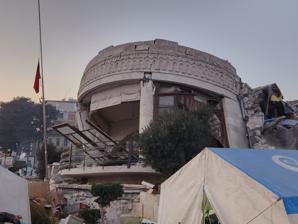
Building: Hatay State Assembly Building
Country: Turkey
Year built: 1927
Destroyed building in Antakya, Turkey Destruction after the 2023 Turkey–Syria earthquake . The Hatay State National Assembly Building was a historical building designed by the French architect Leon Benju and used by the National Assembly of the State of Hatay in its early years. Located in Cumhuriyet Square in the center of Antakya , the building was destroyed during the 2023 Turkey-Syria earthquake . History Designed by French architect Leon Benju and opened in 1927, the building was originally designed as a movie theater. In 1933, sound films started to be shown in the theater, including the first sound film of Turkish cinema, "Istanbul Sokakları'nda" (On the Streets of Istanbul). The building, which served as the "Empire Cinema" for about ten years, was converted into a parliament building after the establishment of the State of Hatay . On June 29, 1939, in line with a decision taken in said parliament, the building was converted into a cinema again when Hatay's accession to Turkey was being considered; it remained a cinema until the 1980s. The building, which was privately-owned, was purchased by the Hatay Governorship in 2019 and converted into a cultural center. The building was largely destroyed in the 2023 Turkey–Syria earthquake. References